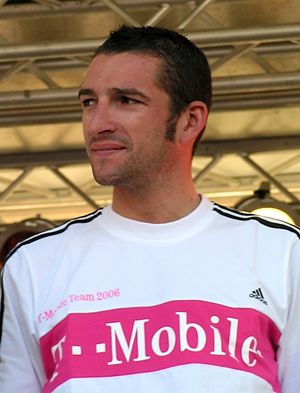
Lorenzo Bernucci
Lorenzo Bernucci er en italiensk cykelrytter.